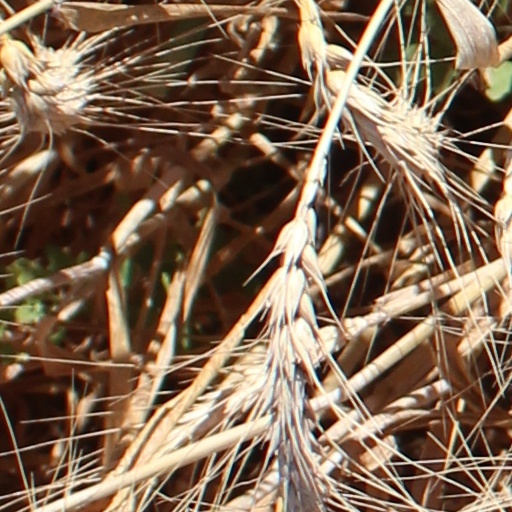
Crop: wheat